USS Ponce (LPD-15)

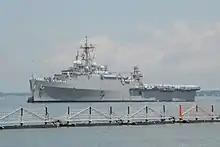
"Ponce" returns in May 2011 from her last major deployment as an LPD, during the Libyan civil war

On 2 March 2011, "Ponce", along with "Kearsarge", traveled through the Suez Canal in response to the 2011 Libyan civil war.